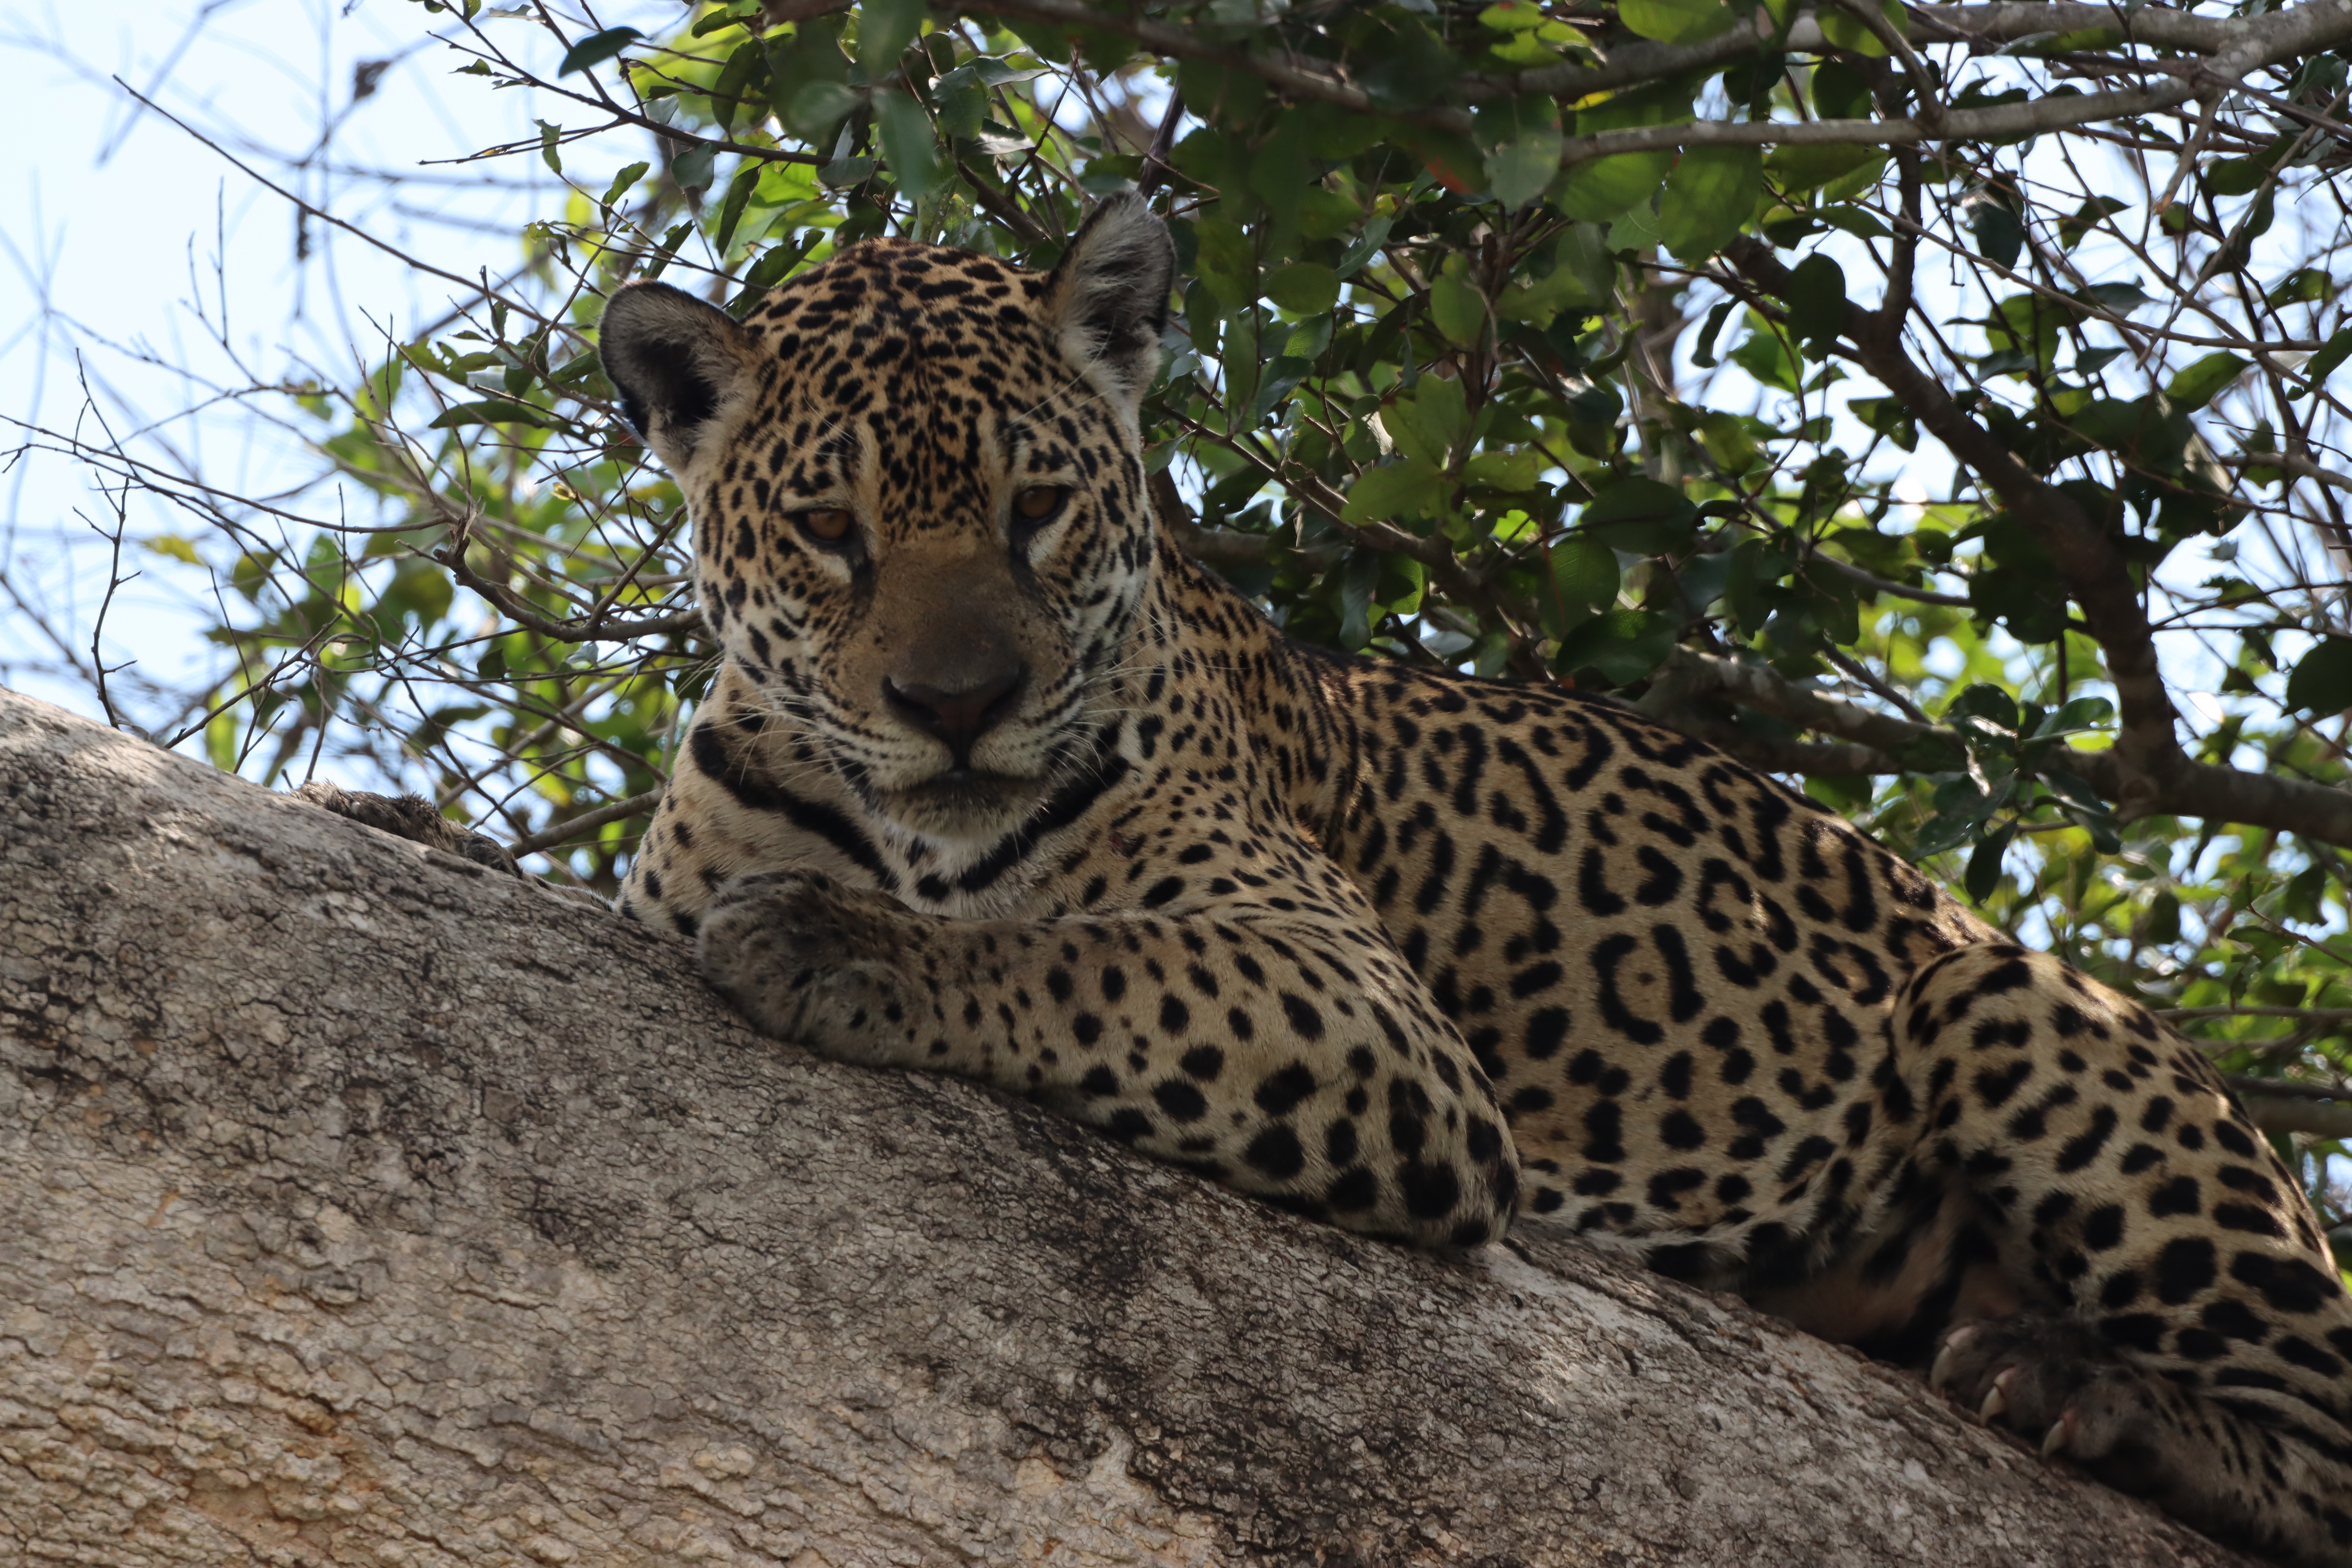
Jaguar: Medrosa